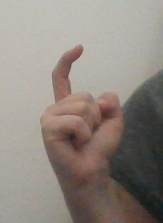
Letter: ra